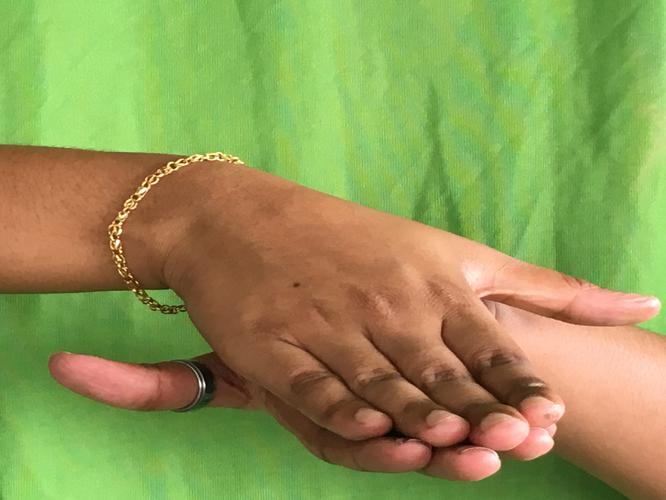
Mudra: Matsya
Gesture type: double_hand